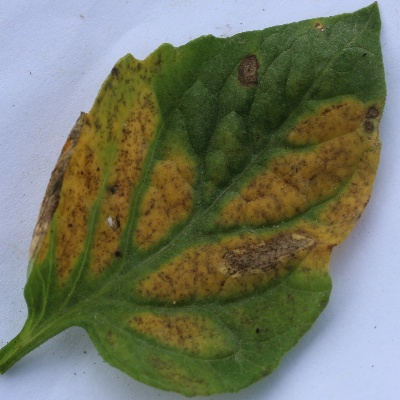
Crop: Tomato
Condition: septoria leaf spot